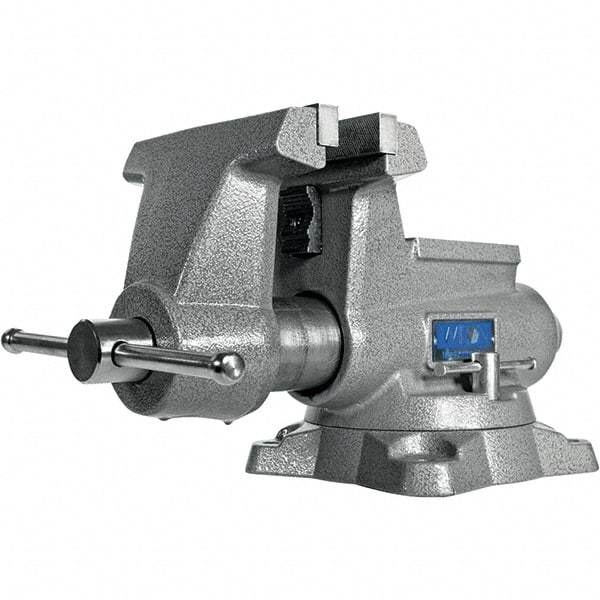
Wilton - 6-1/2" Jaw Width, 6-1/2" Opening Capacity, 4-3/8" Throat Depth, Iron Swivel Bench Vise - Double Lockdown Base Attachment, Anvil, 19-19/64" Long x 11" Wide x 9-13/32" High
Item #: 47592175 Brand: Wilton Model #: 28812 Exact Tooling IR#: 04 Features and Benefits Swivel vises are designed to rotate 360 degrees without moving the workpiece from the vise. Product Specifications Jaw Width (Inch) 6-1/2 Jaw Opening Capacity (Inch) 6-1/2 Throat Depth (Inch) 4-3/8 Base Motion Type Swivel Material Iron Base Attachment Type Double Lockdown Maximum Pipe Capacity (Inch) 7 Overall Length (Inch) 19-19/64 Safety/High Visibility Yes Overall Width (Inch) 11 Overall Height (Inch) 9-13/32 Anvil Yes Model Number 865M Additional Information Enclosed Spindle; Thrust Bearing; Precision Round Side Bar; Moveable Jaw & Base
Brand: Wilton
Category: Hardware > Tools > Tool Clamps & Vises > Bench Vises